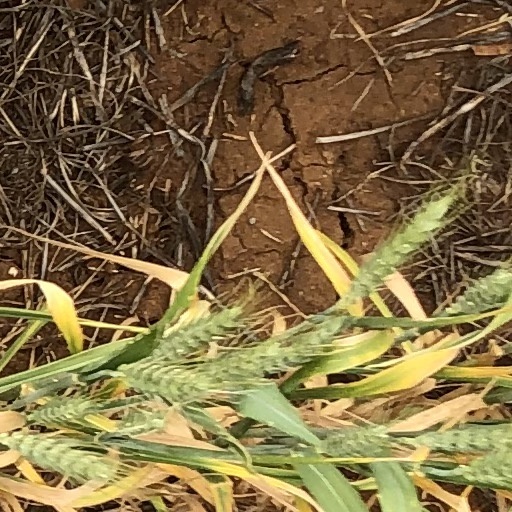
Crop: wheat